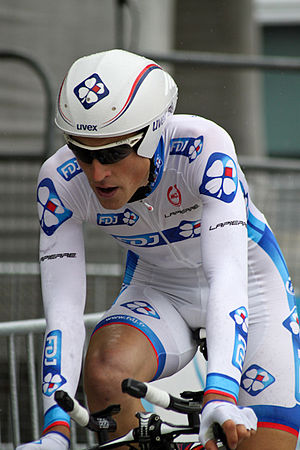
Arnold Jeannesson
Arnold Jeannesson
Arnold Jeannesson er en professionel fransk landevejscyeklrytter som cykler for FDJ. Han er en tidligere mountainbike- og cyklecross-rytter.